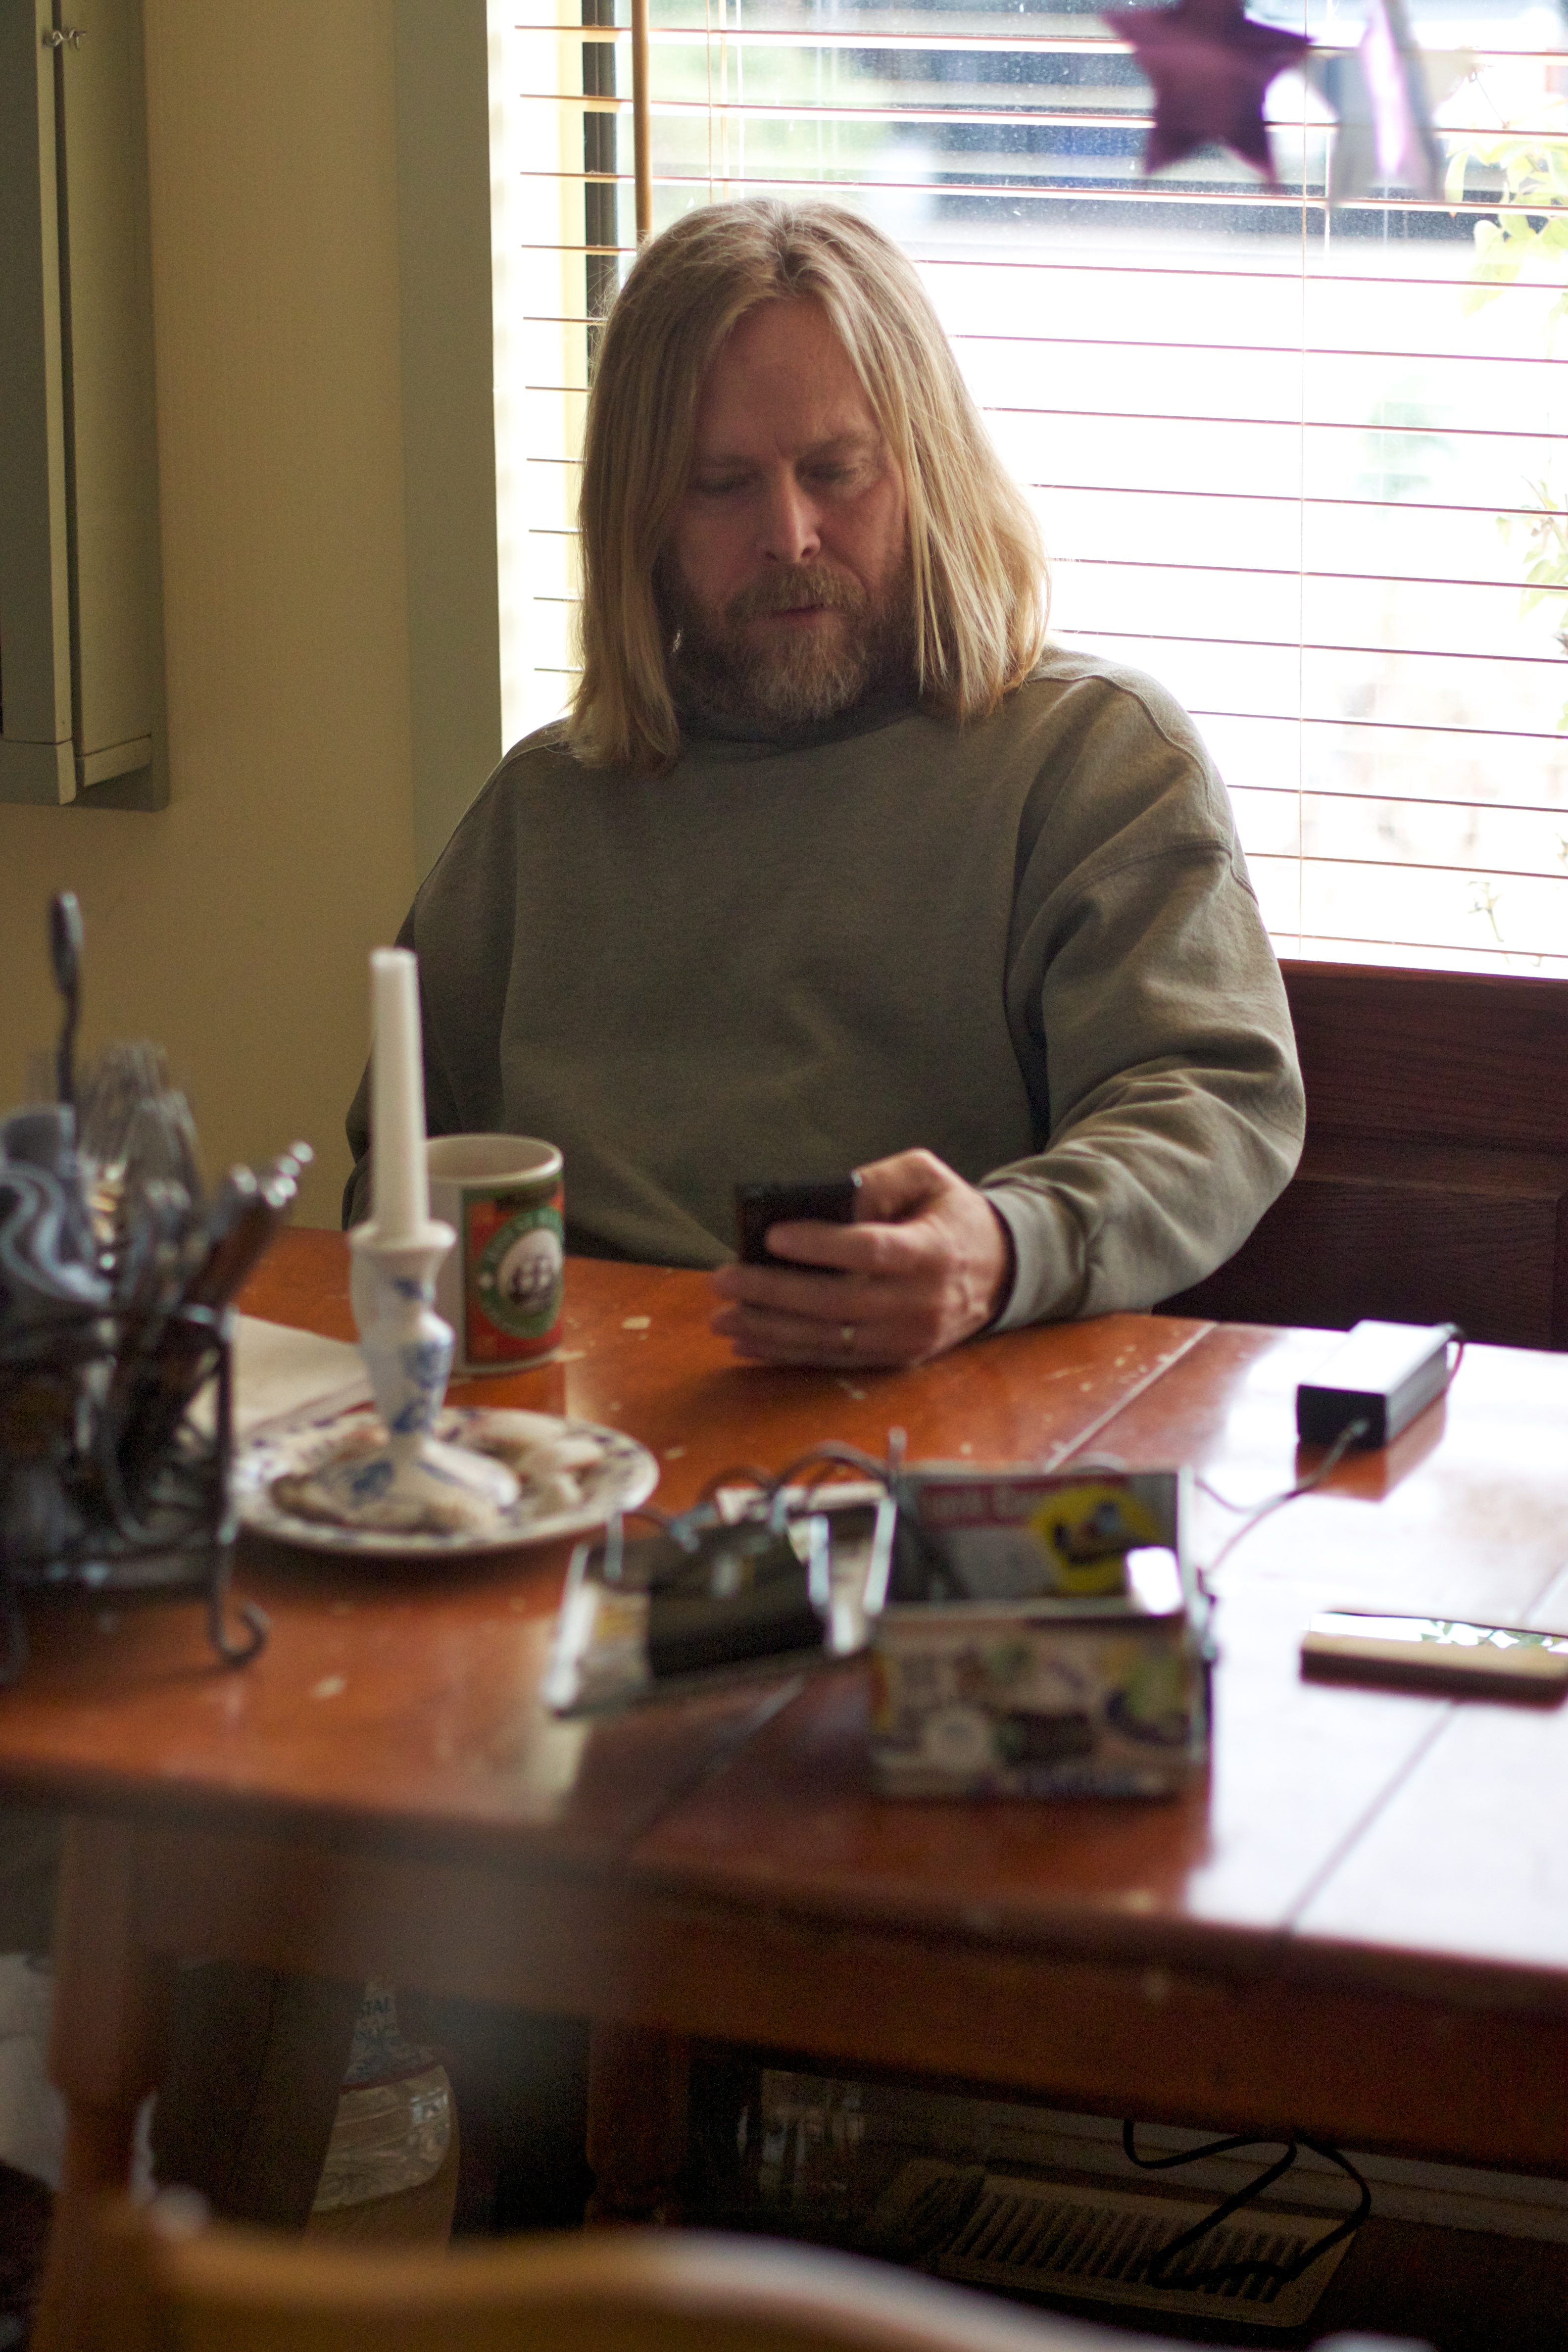
person, meal, lunch, eating, storybox, sense